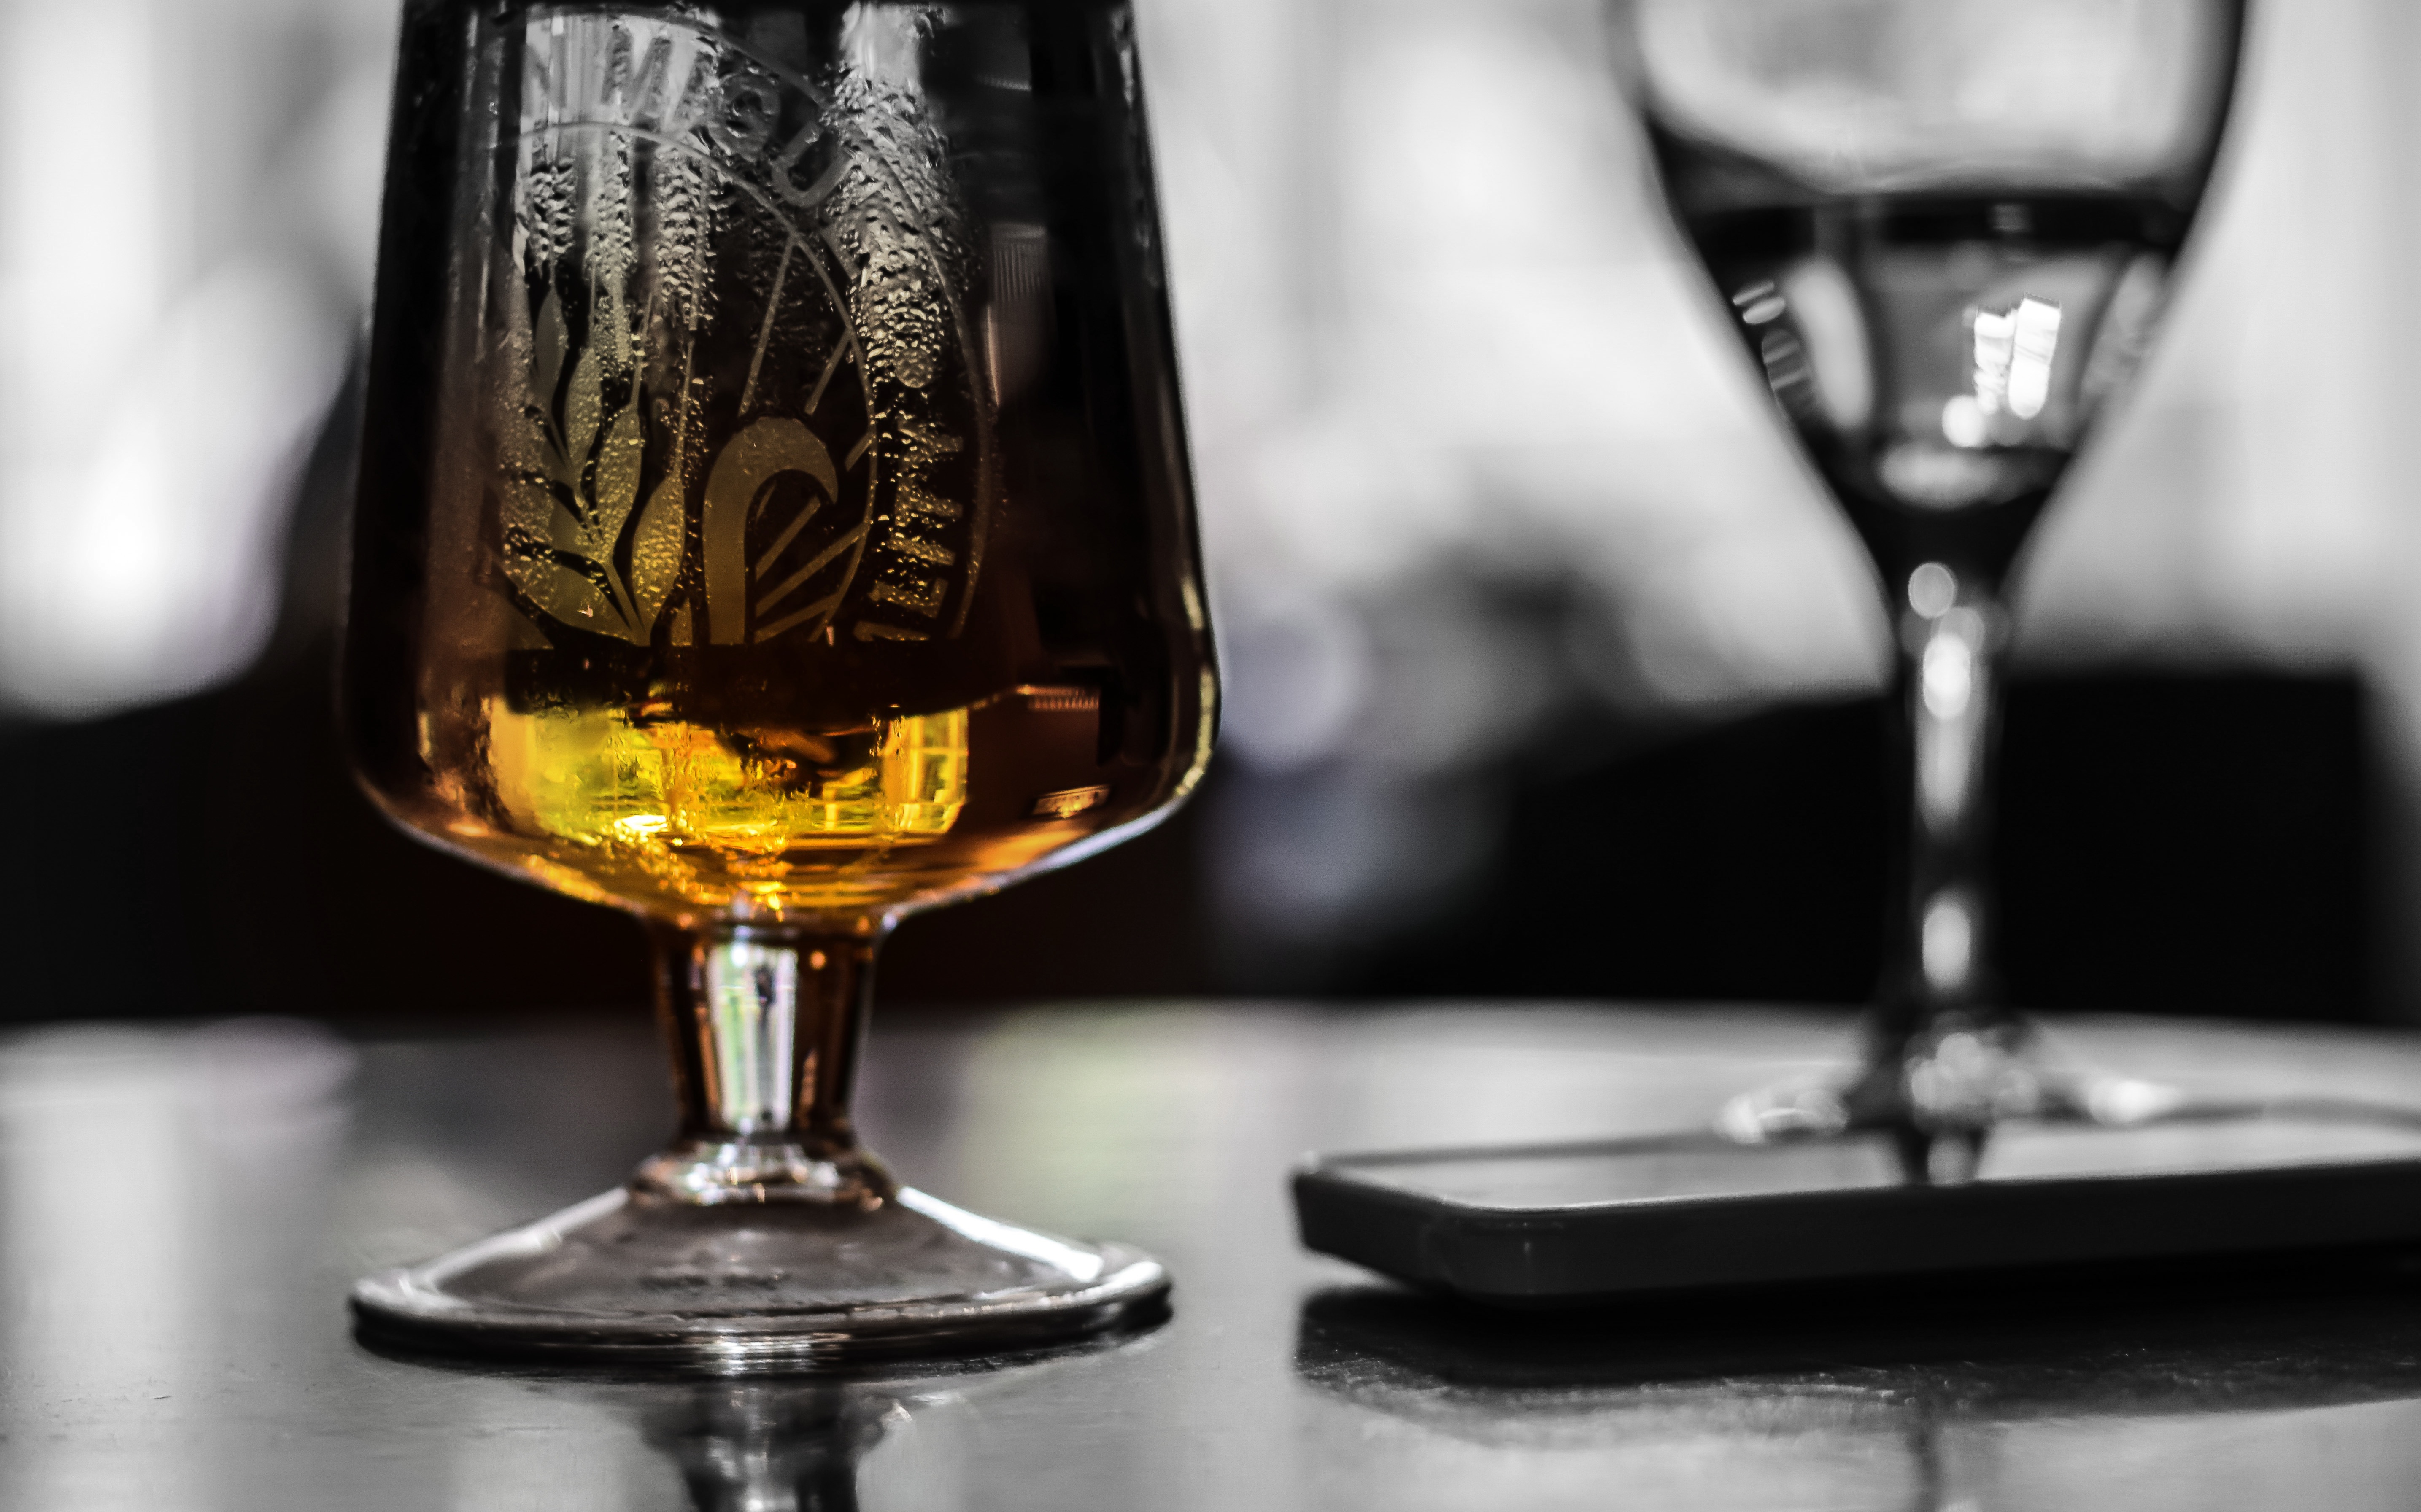
wine, glass, drink, beer, alcohol, wine glass, whisky, stemware, alcoholic beverage, distilled beverage, drinkware